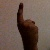
The image shows a hand gesture representing the number 1 in Indian Sign Language.